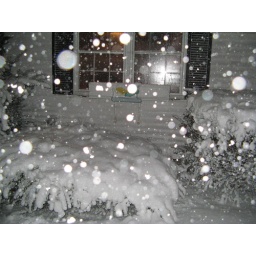
A snow covered bush in front of a window box with &amp;quot;Mermaids welcome&amp;quot;.